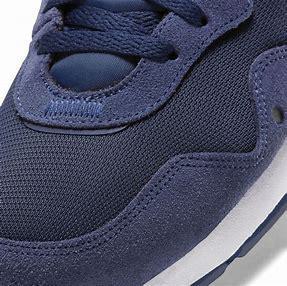
Brand: Nike
Model: Venture Runner